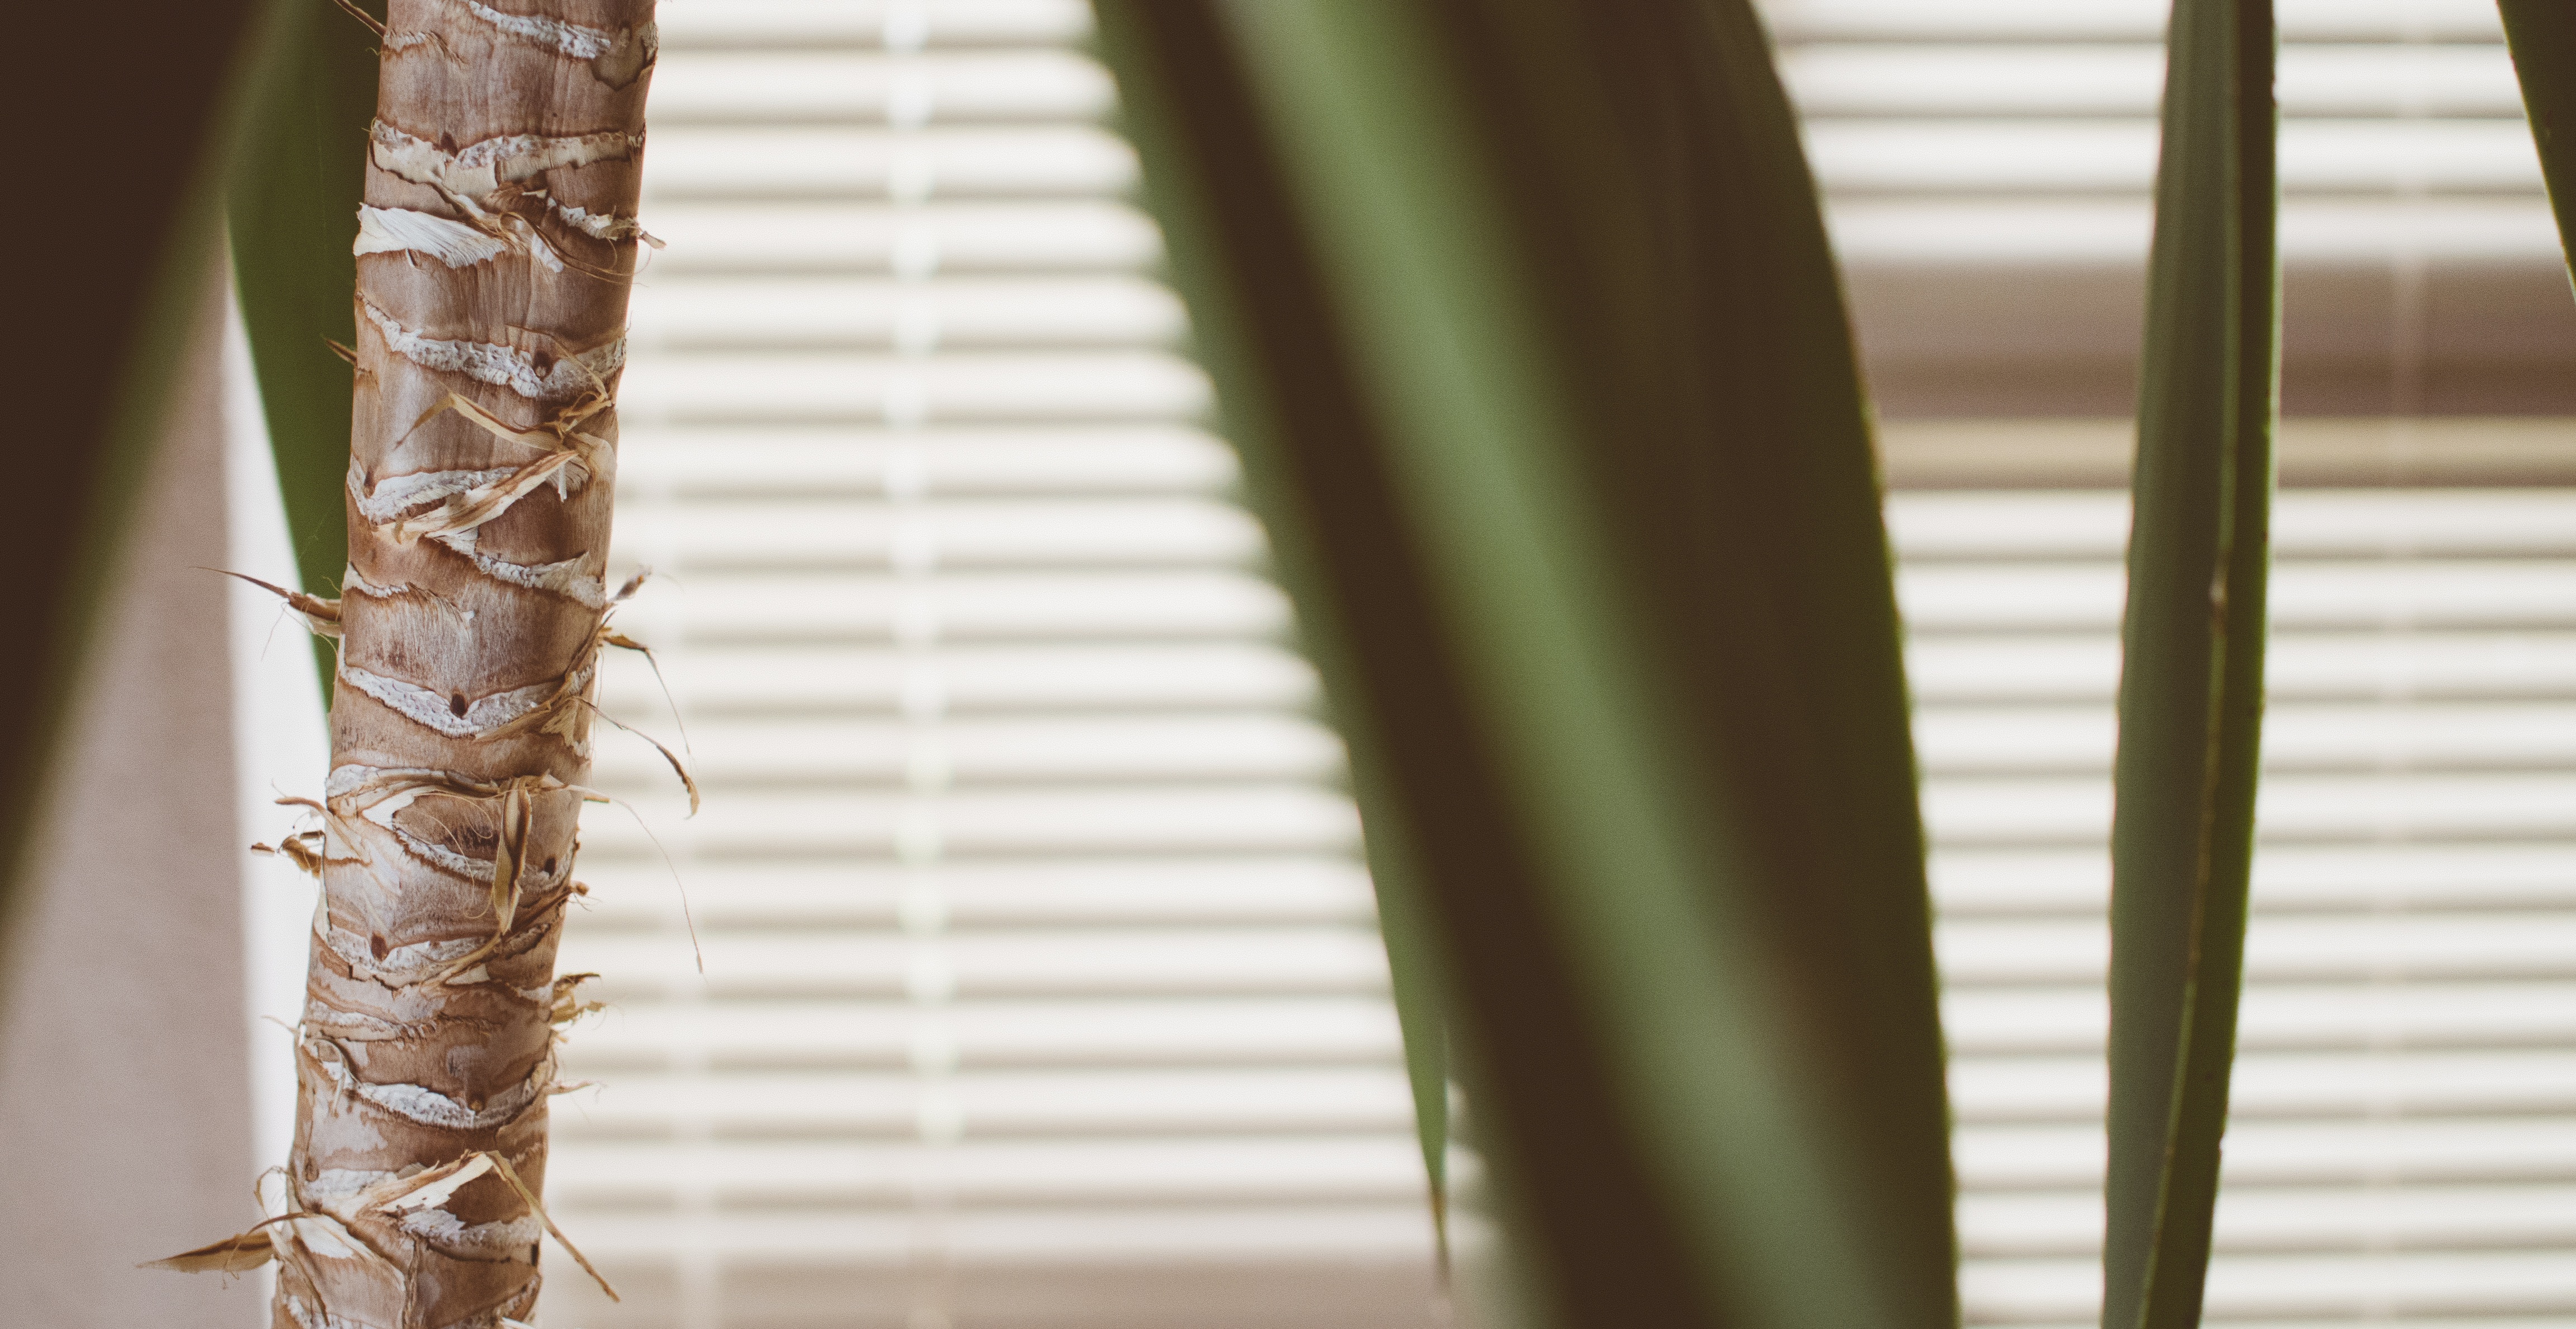
wood, line, green, color, curtain, decor, material, interior design, textile, window blind, window covering, window treatment